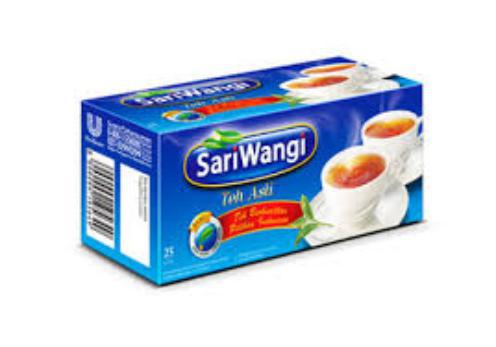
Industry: Food